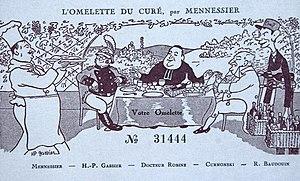
archives Curnonsky - editions Curnonska, T2 2007
Maurice Edmond Sailland, dit Curnonsky, né le 12 octobre 1872 à Angers et mort le 22 juillet 1956 à Paris, est un romancier, gastronome, humoriste et critique culinaire français, élu « Prince des gastronomes ».